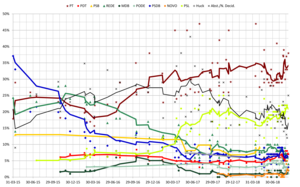
Une élection présidentielle a lieu au Brésil les 7 et 28 octobre 2018, dans le cadre des élections générales, afin d’élire le président de la République du pays.